Prempeh I International Airport

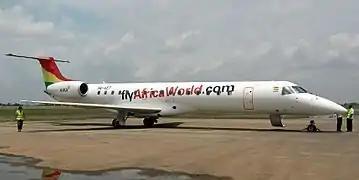
Africa World Airlines Embraer ERJ-145LR at Kumasi Airport

These data show, the number of passenger movements into the airport, according to the Ghana Civil Aviation Authority.